Joseon

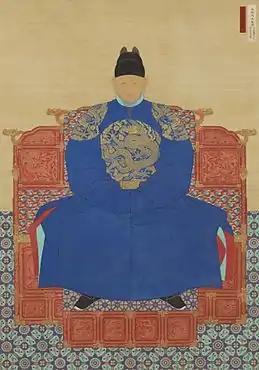
King Taejo's portrait

By the late 14th century, the nearly 500-year-old Goryeo established in 918 was tottering, its foundations collapsing from years of war spilled over from the disintegrating Yuan dynasty. Following the emergence of the Ming dynasty, the royal court in Goryeo split into two conflicting factions, one favoring neutrality and the other wanting to retake the Liaodong peninsula, which many in Goryeo believed was theirs. Goryeo remained a neutral third-party observer in the conflict between the Yuan and the Ming and had friendly diplomatic relations with both. In 1388, a Ming messenger came to Goryeo to demand that territories of the former Ssangseong Prefecture be handed over to Ming China. The tract of land was taken by Mongol forces during the invasion of Korea, but had been reclaimed by Goryeo in 1356 as the Yuan dynasty weakened. The act caused an uproar among the Goryeo court, and General Ch'oe Yŏng seized the chance to argue for an invasion of the Ming-controlled Liaodong Peninsula.